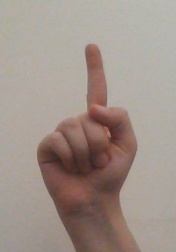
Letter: bb